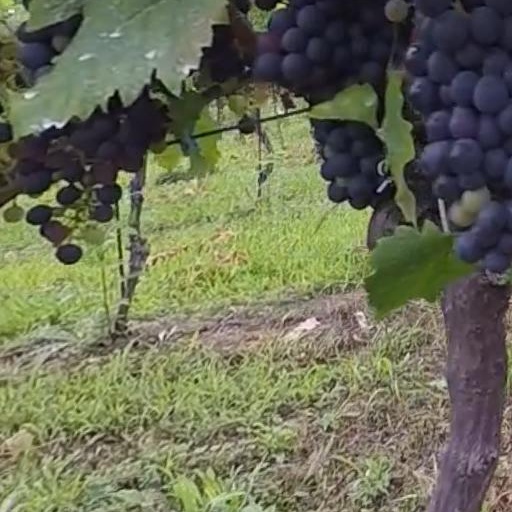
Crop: grape